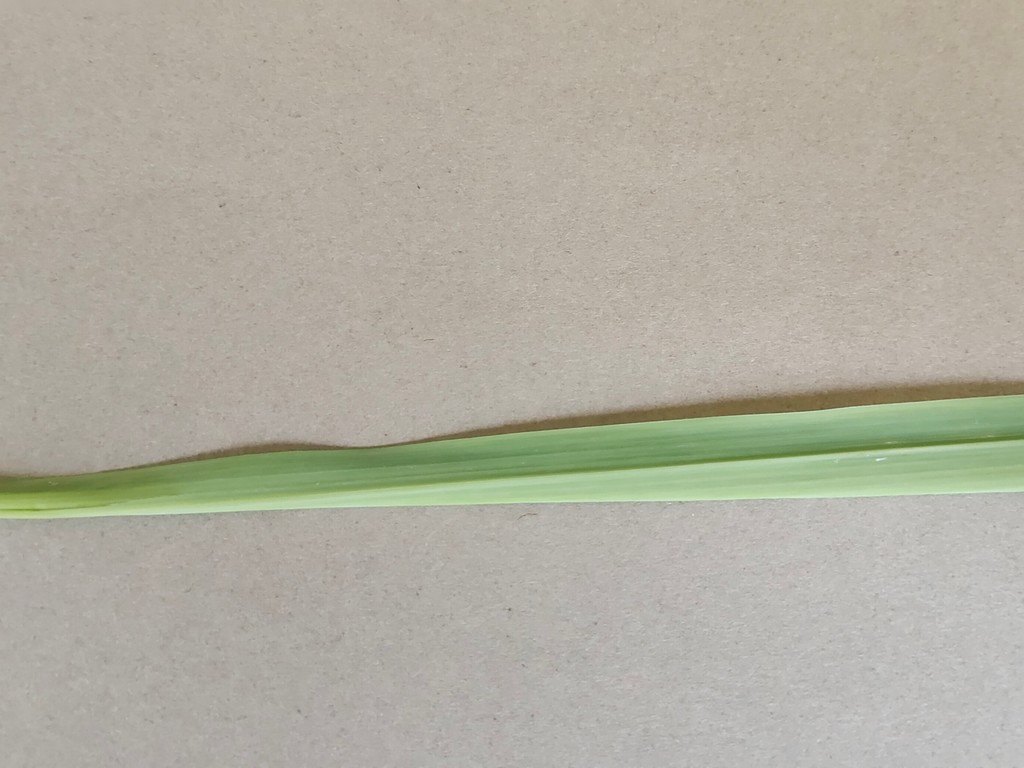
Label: Healthy